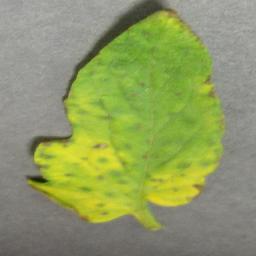
Label: Tomato___Tomato_Yellow_Leaf_Curl_Virus